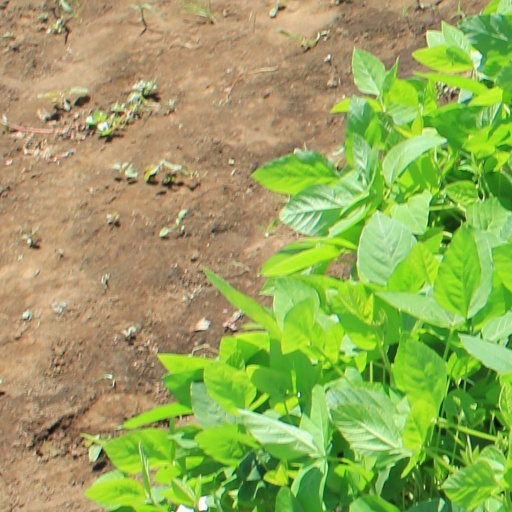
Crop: soybean